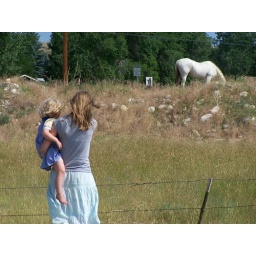
at the Bighorn Mountain Nat'l Forest office in Buffalo, WY...Naomi loved the white horse